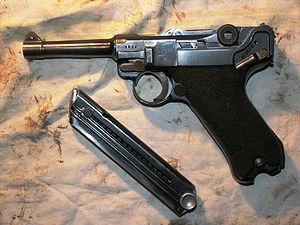
Le complexe militaro-industriel allemand fonctionna à plein régime pendant les deux guerres mondiales. De forme évolutive, il passe des Konzern associés aux marchands de canons et d'obus de la Ruhr en 1914, forme prise par le capitalisme bourgeois lié à de riches familles associées à l'aristocratie prussienne et militaire, à un secteur de l'armement intégré par les nazis comprenant des concepteurs de techniques de pointe qui, en 1945, intéresseront les vainqueurs du deuxième conflit mondial.